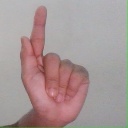
अक्षर: ळ